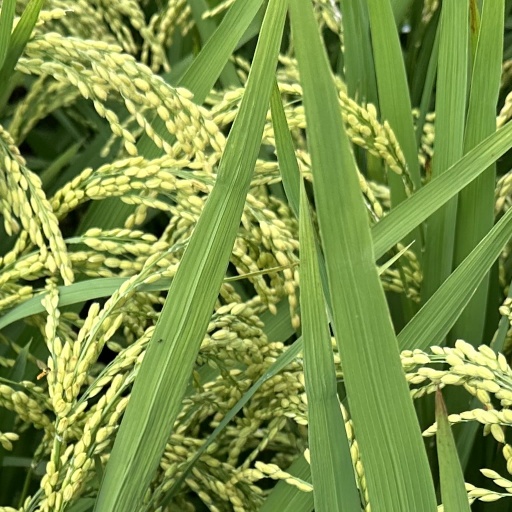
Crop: rice